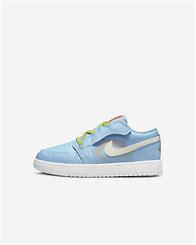
Brand: Jordan
Model: 1 Alt